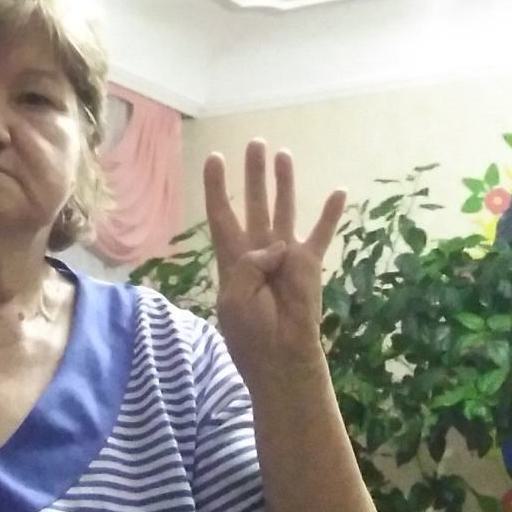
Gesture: four